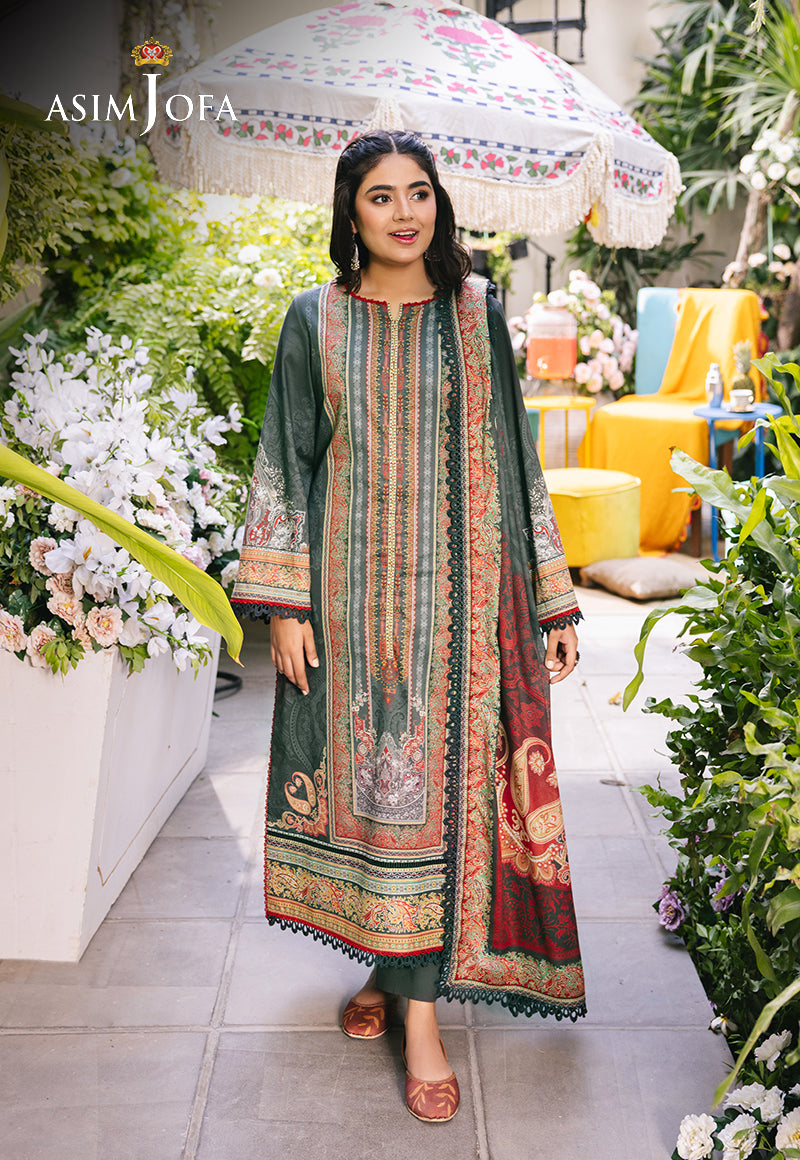
black green lawn embroidered salwar suit